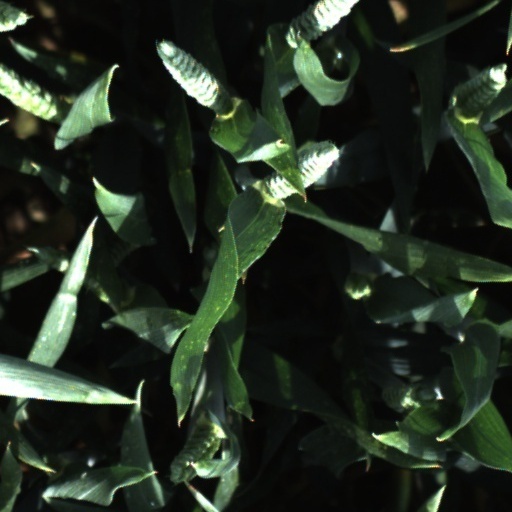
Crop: wheat